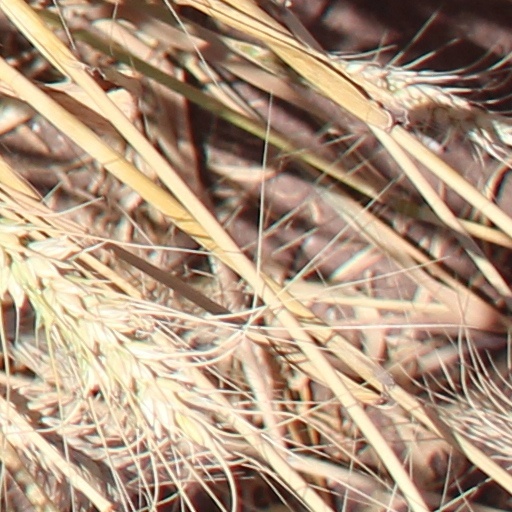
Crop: wheat